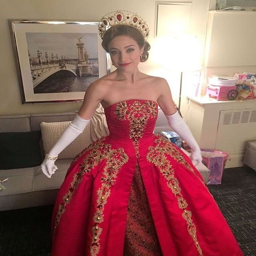
person this dress is beautiful !